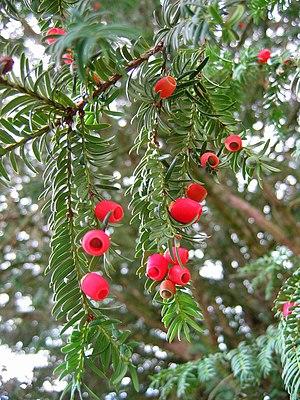
Taxus baccata, If commun, France (Gers)